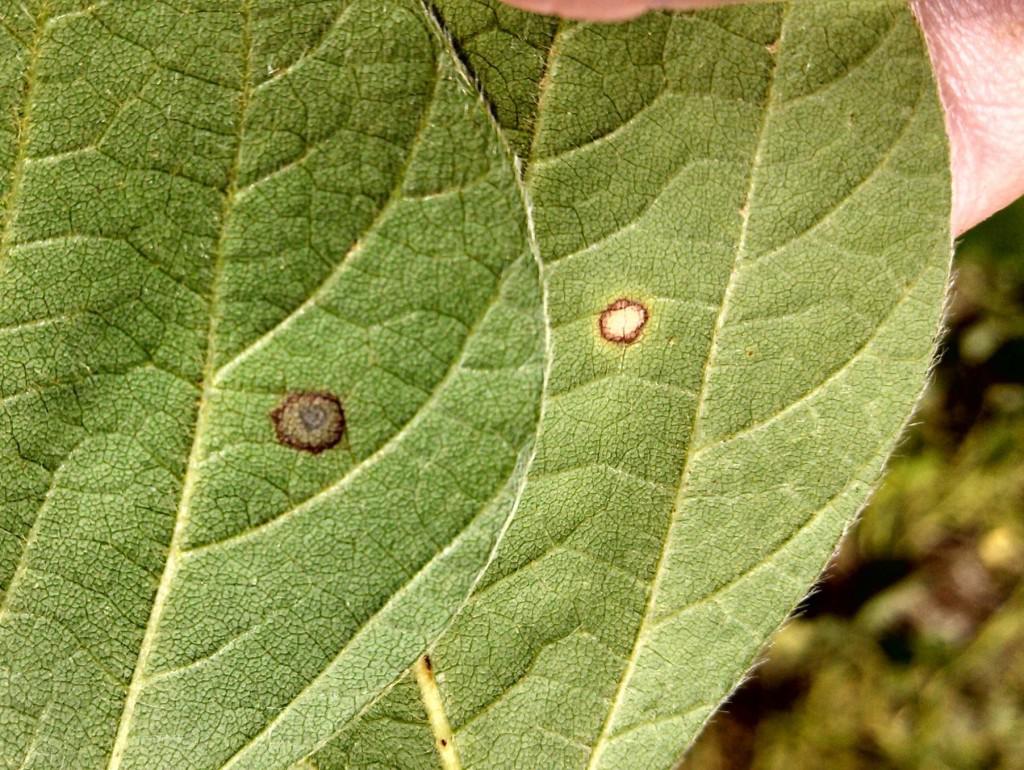
Plant: Soybean
Disease: soybean frog eye leaf spot